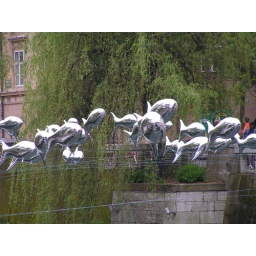
silver fish over ljubljanica